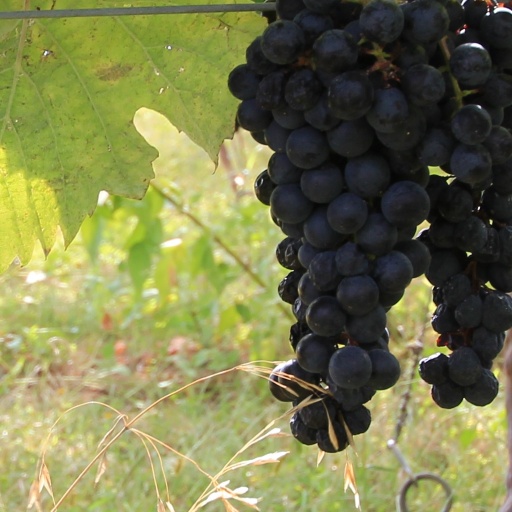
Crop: grape